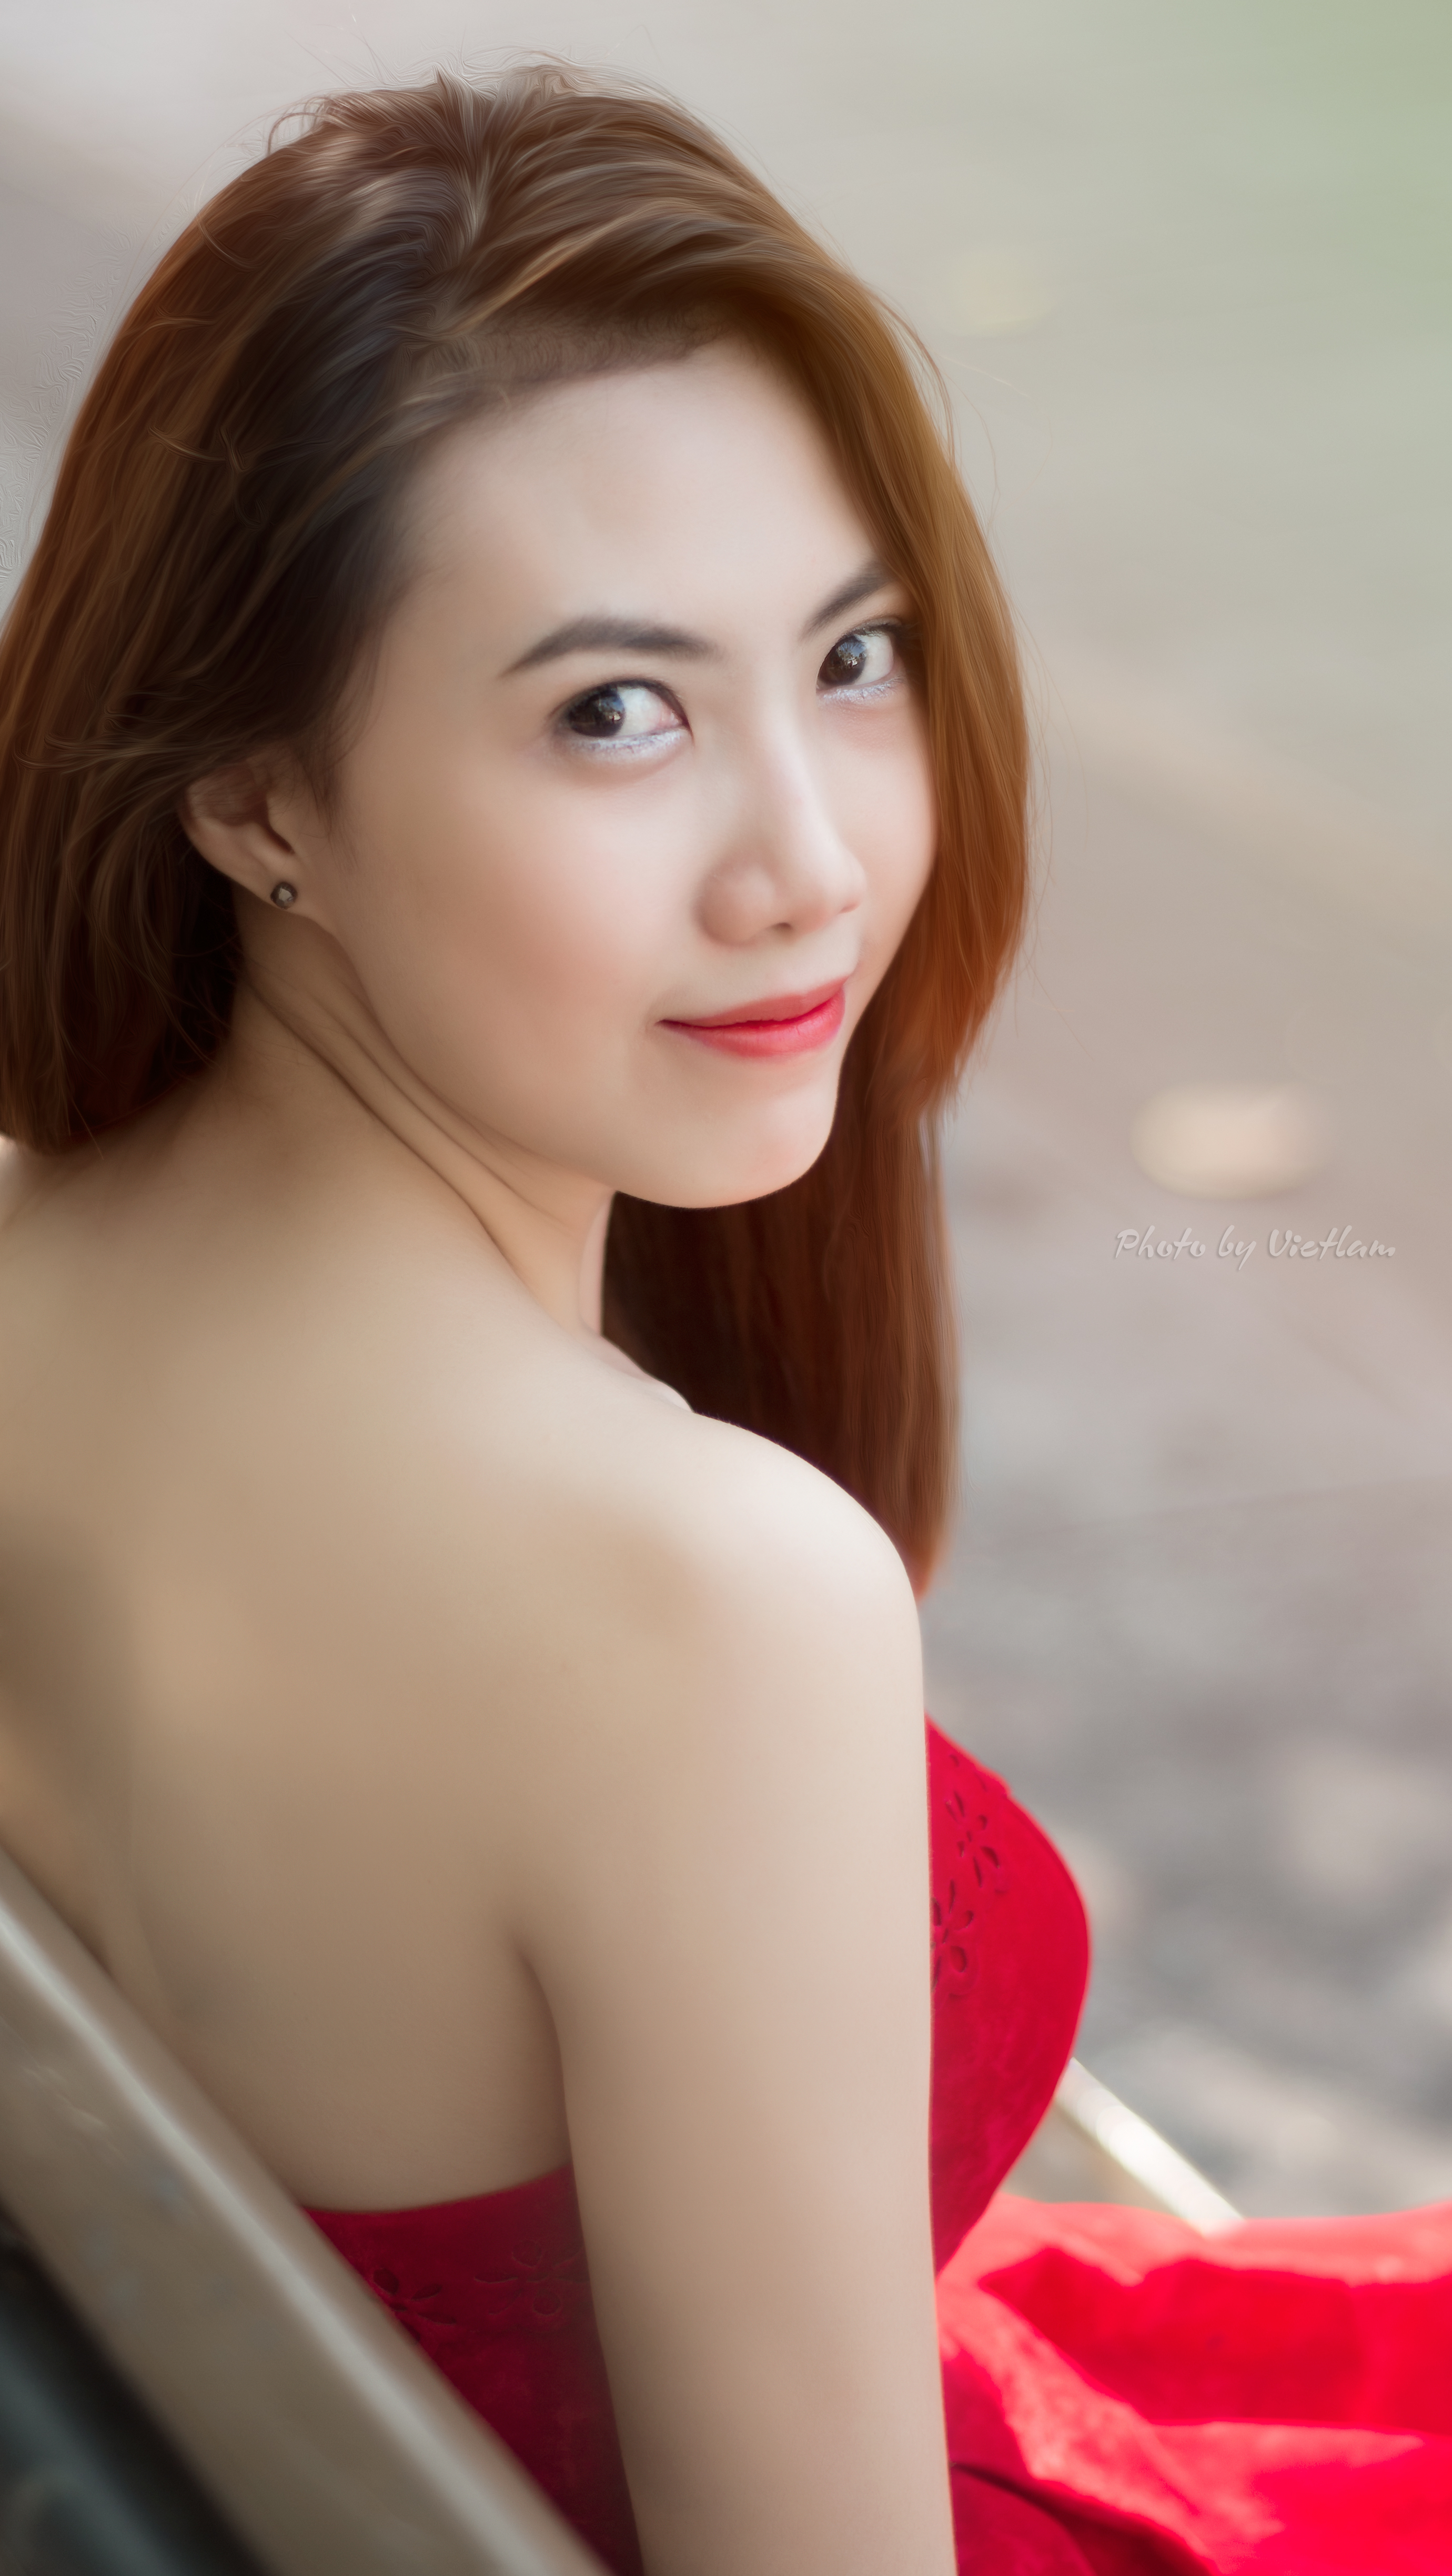
person, girl, woman, hair, photography, portrait, model, red, lady, lip, hairstyle, long hair, close up, human body, black hair, face, beauty, blond, photo shoot, brown hair, portrait photography, art model, supermodel, gravure idol